Kate Clinton

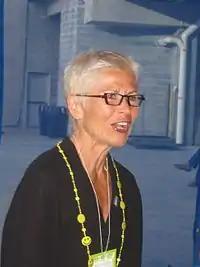
Clinton at Soldier Field during the opening ceremonies of the 2006 Gay Games

She began her stand-up career in 1981 using her lesbianism, Catholicism and current politics for her jokes. Clinton is a self-described "fumerist," or feminist humorist.